Bennet family

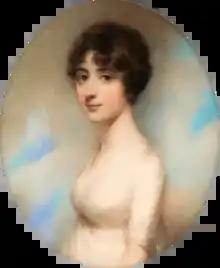
Mary Pearson is thought to have been the model for Lydia. She was briefly engaged to Jane Austen's brother, Henry Thomas Austen.

Lydia Wickham ("née" Bennet) is the youngest Bennet sister, being 15 years old at the beginning of the novel and 16 years old by the end.